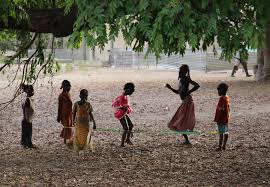
Ñii nag ay xale yu jigéen lañ. Ñu ngi tollu ji juróom-benn, nekk di fo. Po mi nag ñu ngay tudde piribam. Ñoo ngi nekk ci suufu ag garab, garab gu naat gu am ay xob yu nëtëx. Am na car yoo xam ni dañoo wàcc bay waaj a laal suuf.